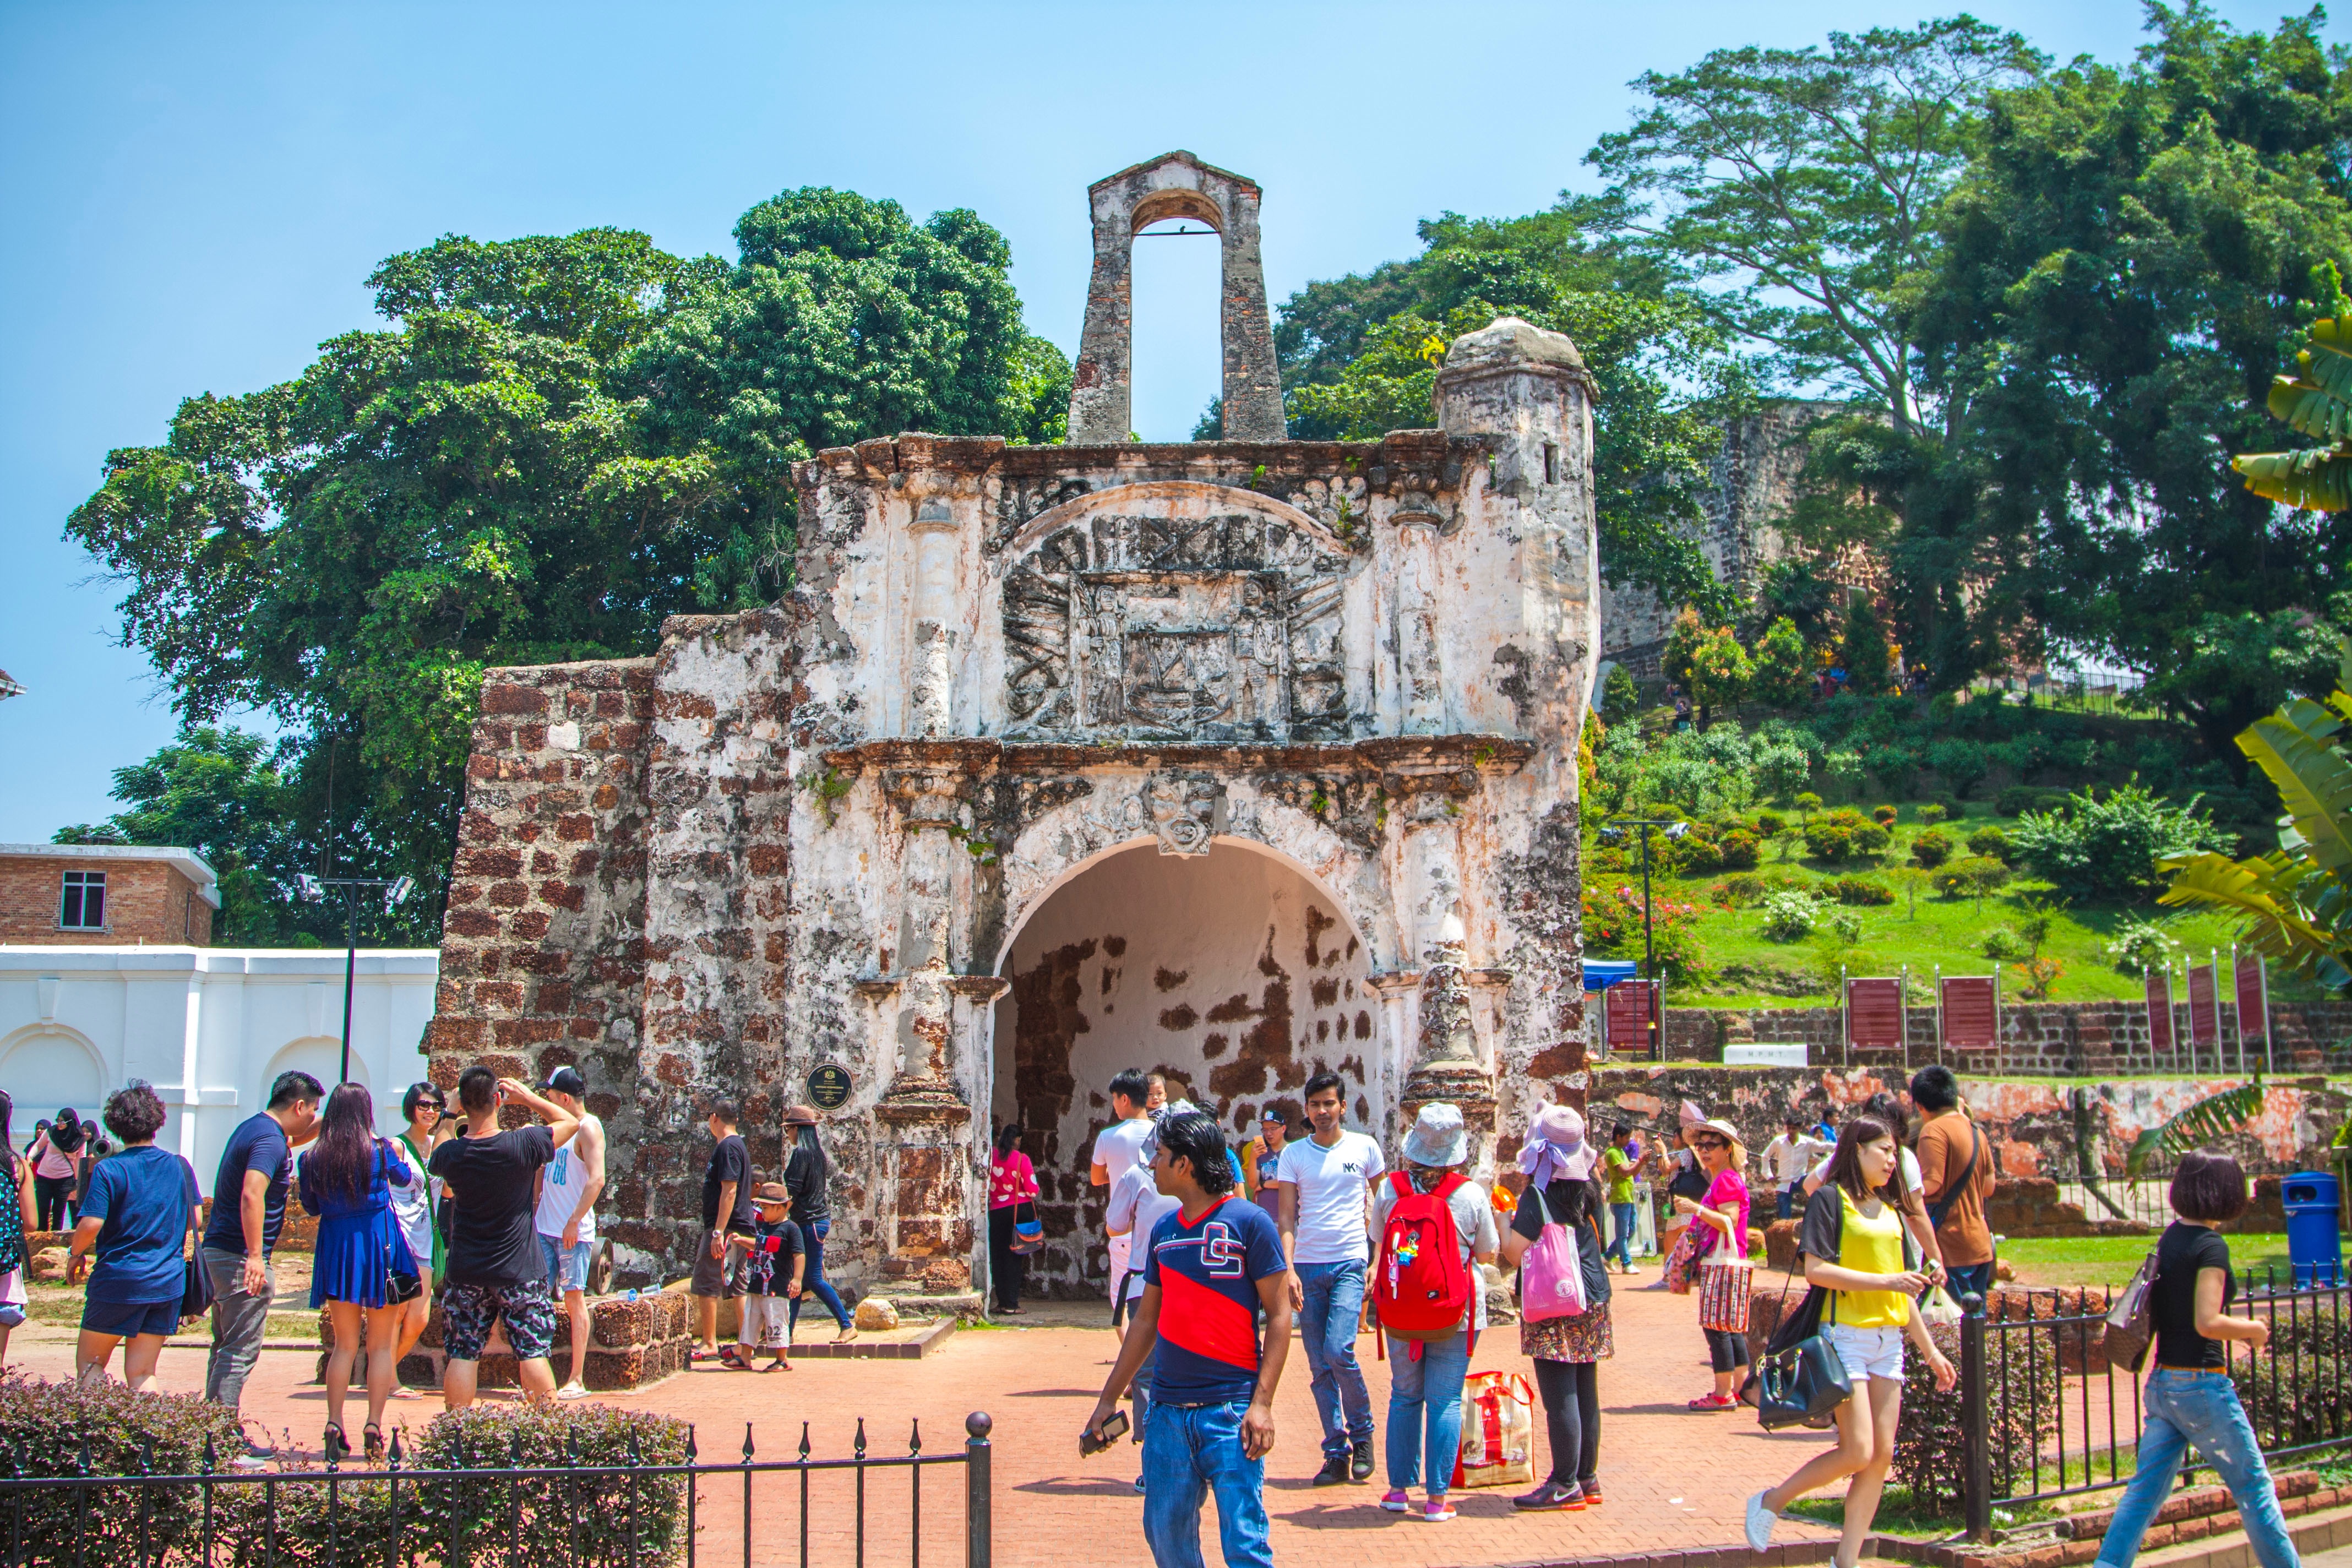
vacation, amusement park, plaza, park, tourism, resort, town square, archaeological site